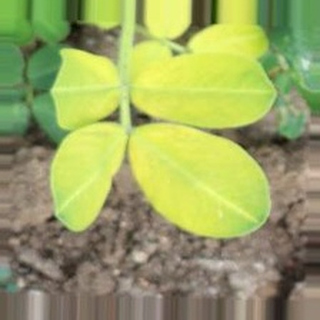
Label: groundnut_nutrition_deficiency